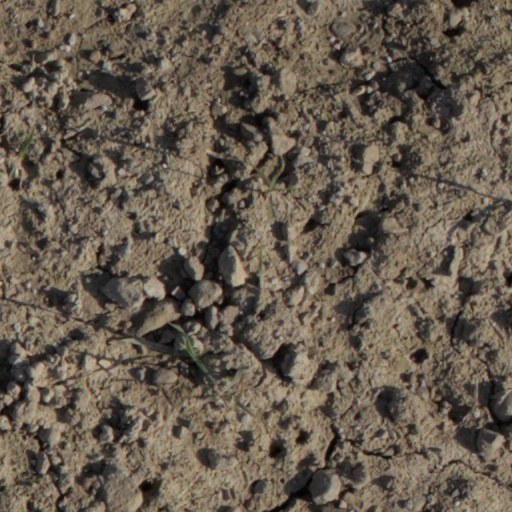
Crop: wheat